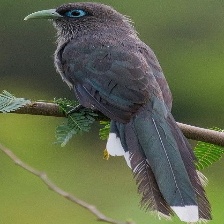
Species: BLUE MALKOHA
Scientific name: CEUTHMOCHARES AEREUS